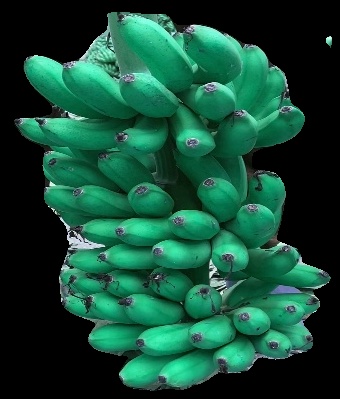
Variety: rasbale
Grade: grade1